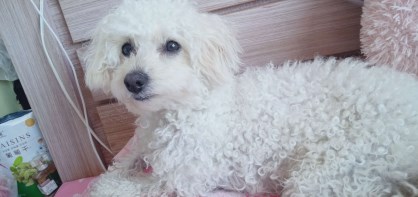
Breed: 7449-n000128-teddy